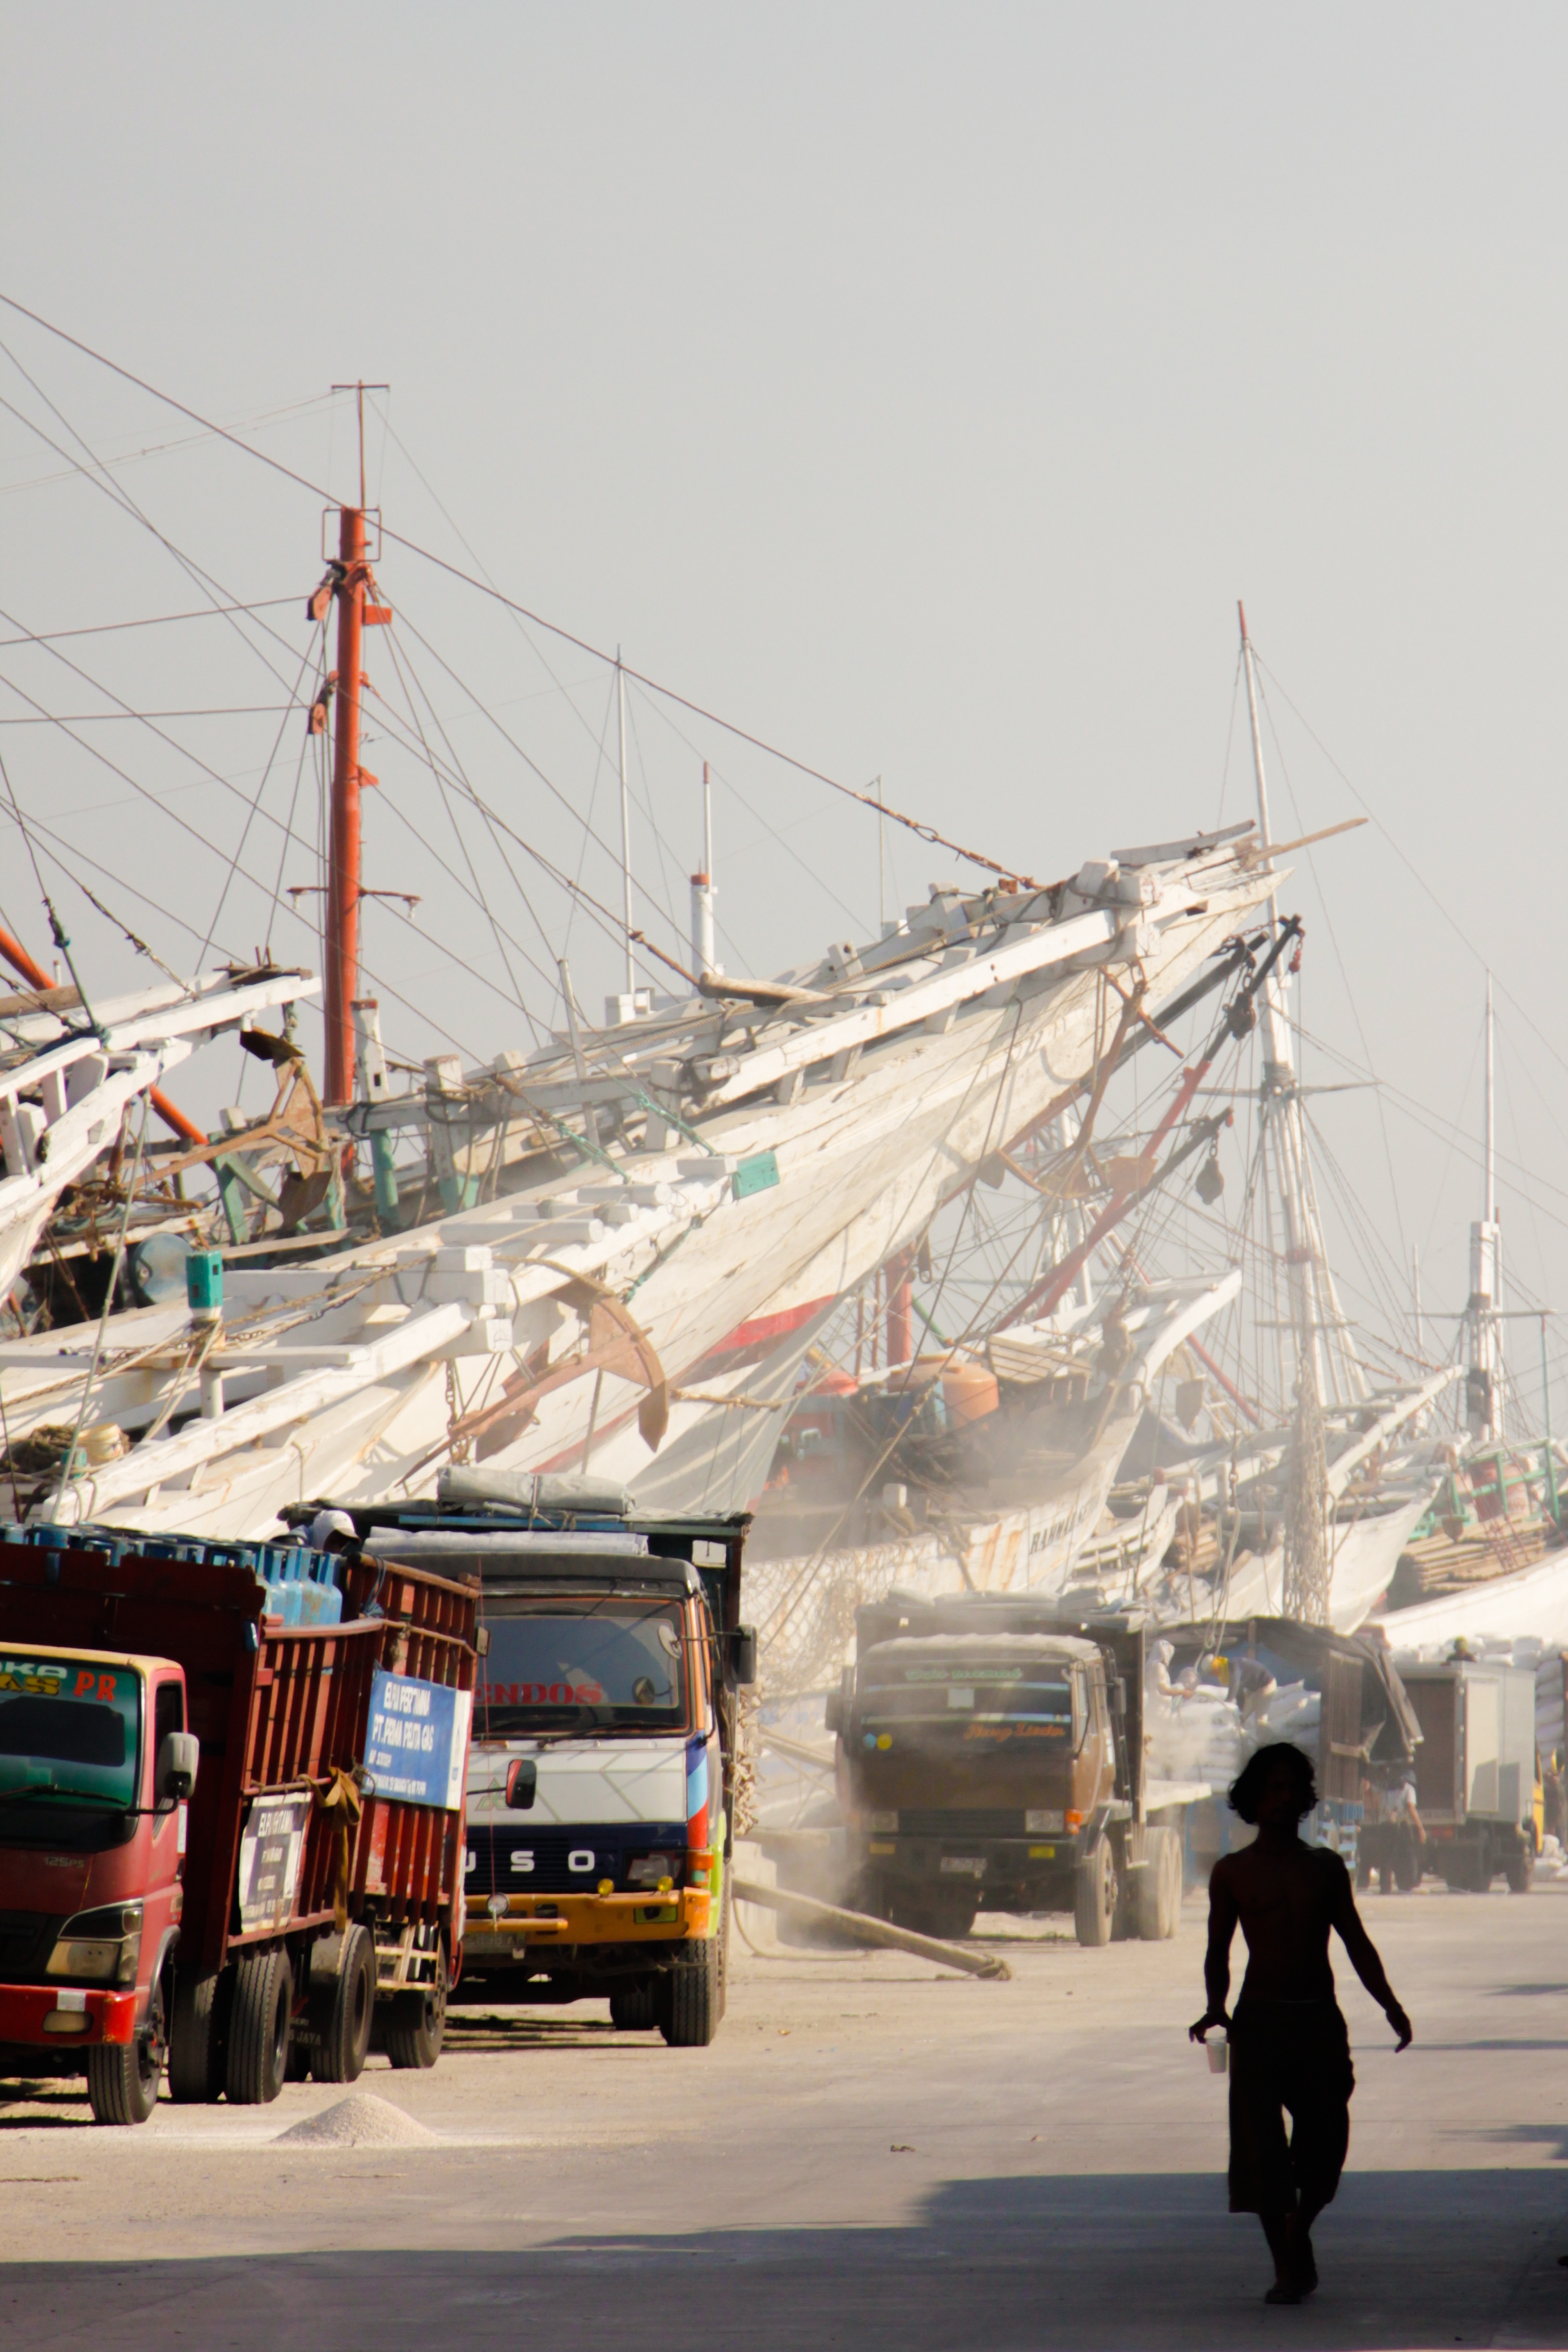
transport, vehicle, infrastructure